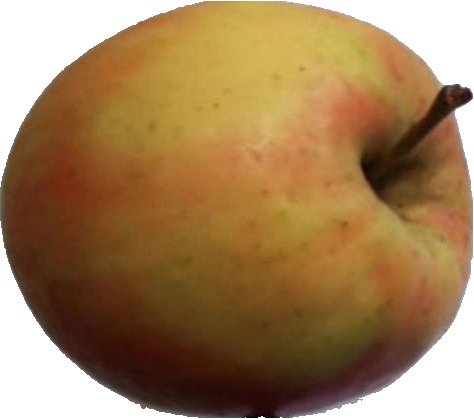
Label: apple_pink_lady_1